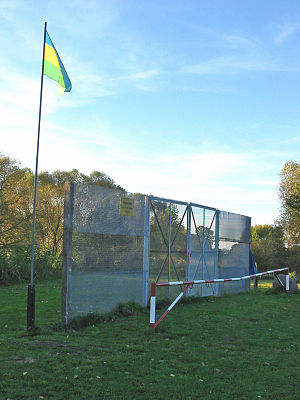
Rüterberg / Galleri
Rüterberg er en landsby i det nordøstlige Tyskland og samtidig en kommunedel i Dömitz, beliggende i den sydvestlige del af Landkreis Ludwigslust-Parchim i delstaten Mecklenburg-Vorpommern. Rüterberg har i flere århundreder levet af færgeri, fiskeri og landbrug og i nyere tid også af teglværksindustri.